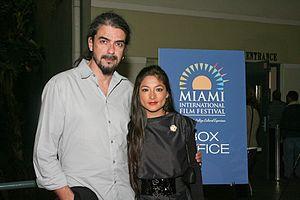
Amador est un film espagnol réalisé par Fernando León de Aranoa et sorti en 2010.